Charles Webster (historian of medicine)

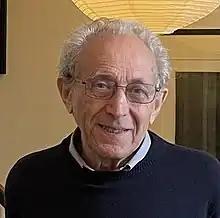
Webster in 2021

Charles Webster FBA is a historian and retired academic specialising in the history of medicine and science. He was Reader in the History of Medicine and Director of the Wellcome Unit for the History of Medicine at the University of Oxford from 1972 to 1988 (when he was also a fellow of Corpus Christi College, Oxford), and a senior research fellow at All Souls College, Oxford, from 1988 to 2004. Webster was elected a Fellow of the British Academy in 1982.